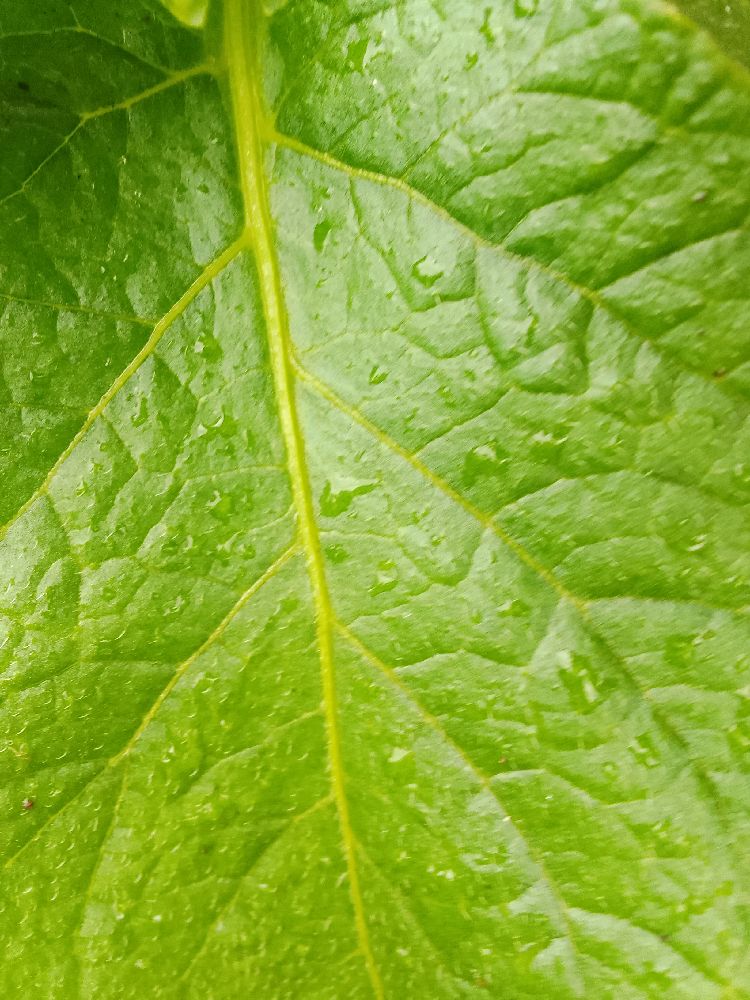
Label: Healthy